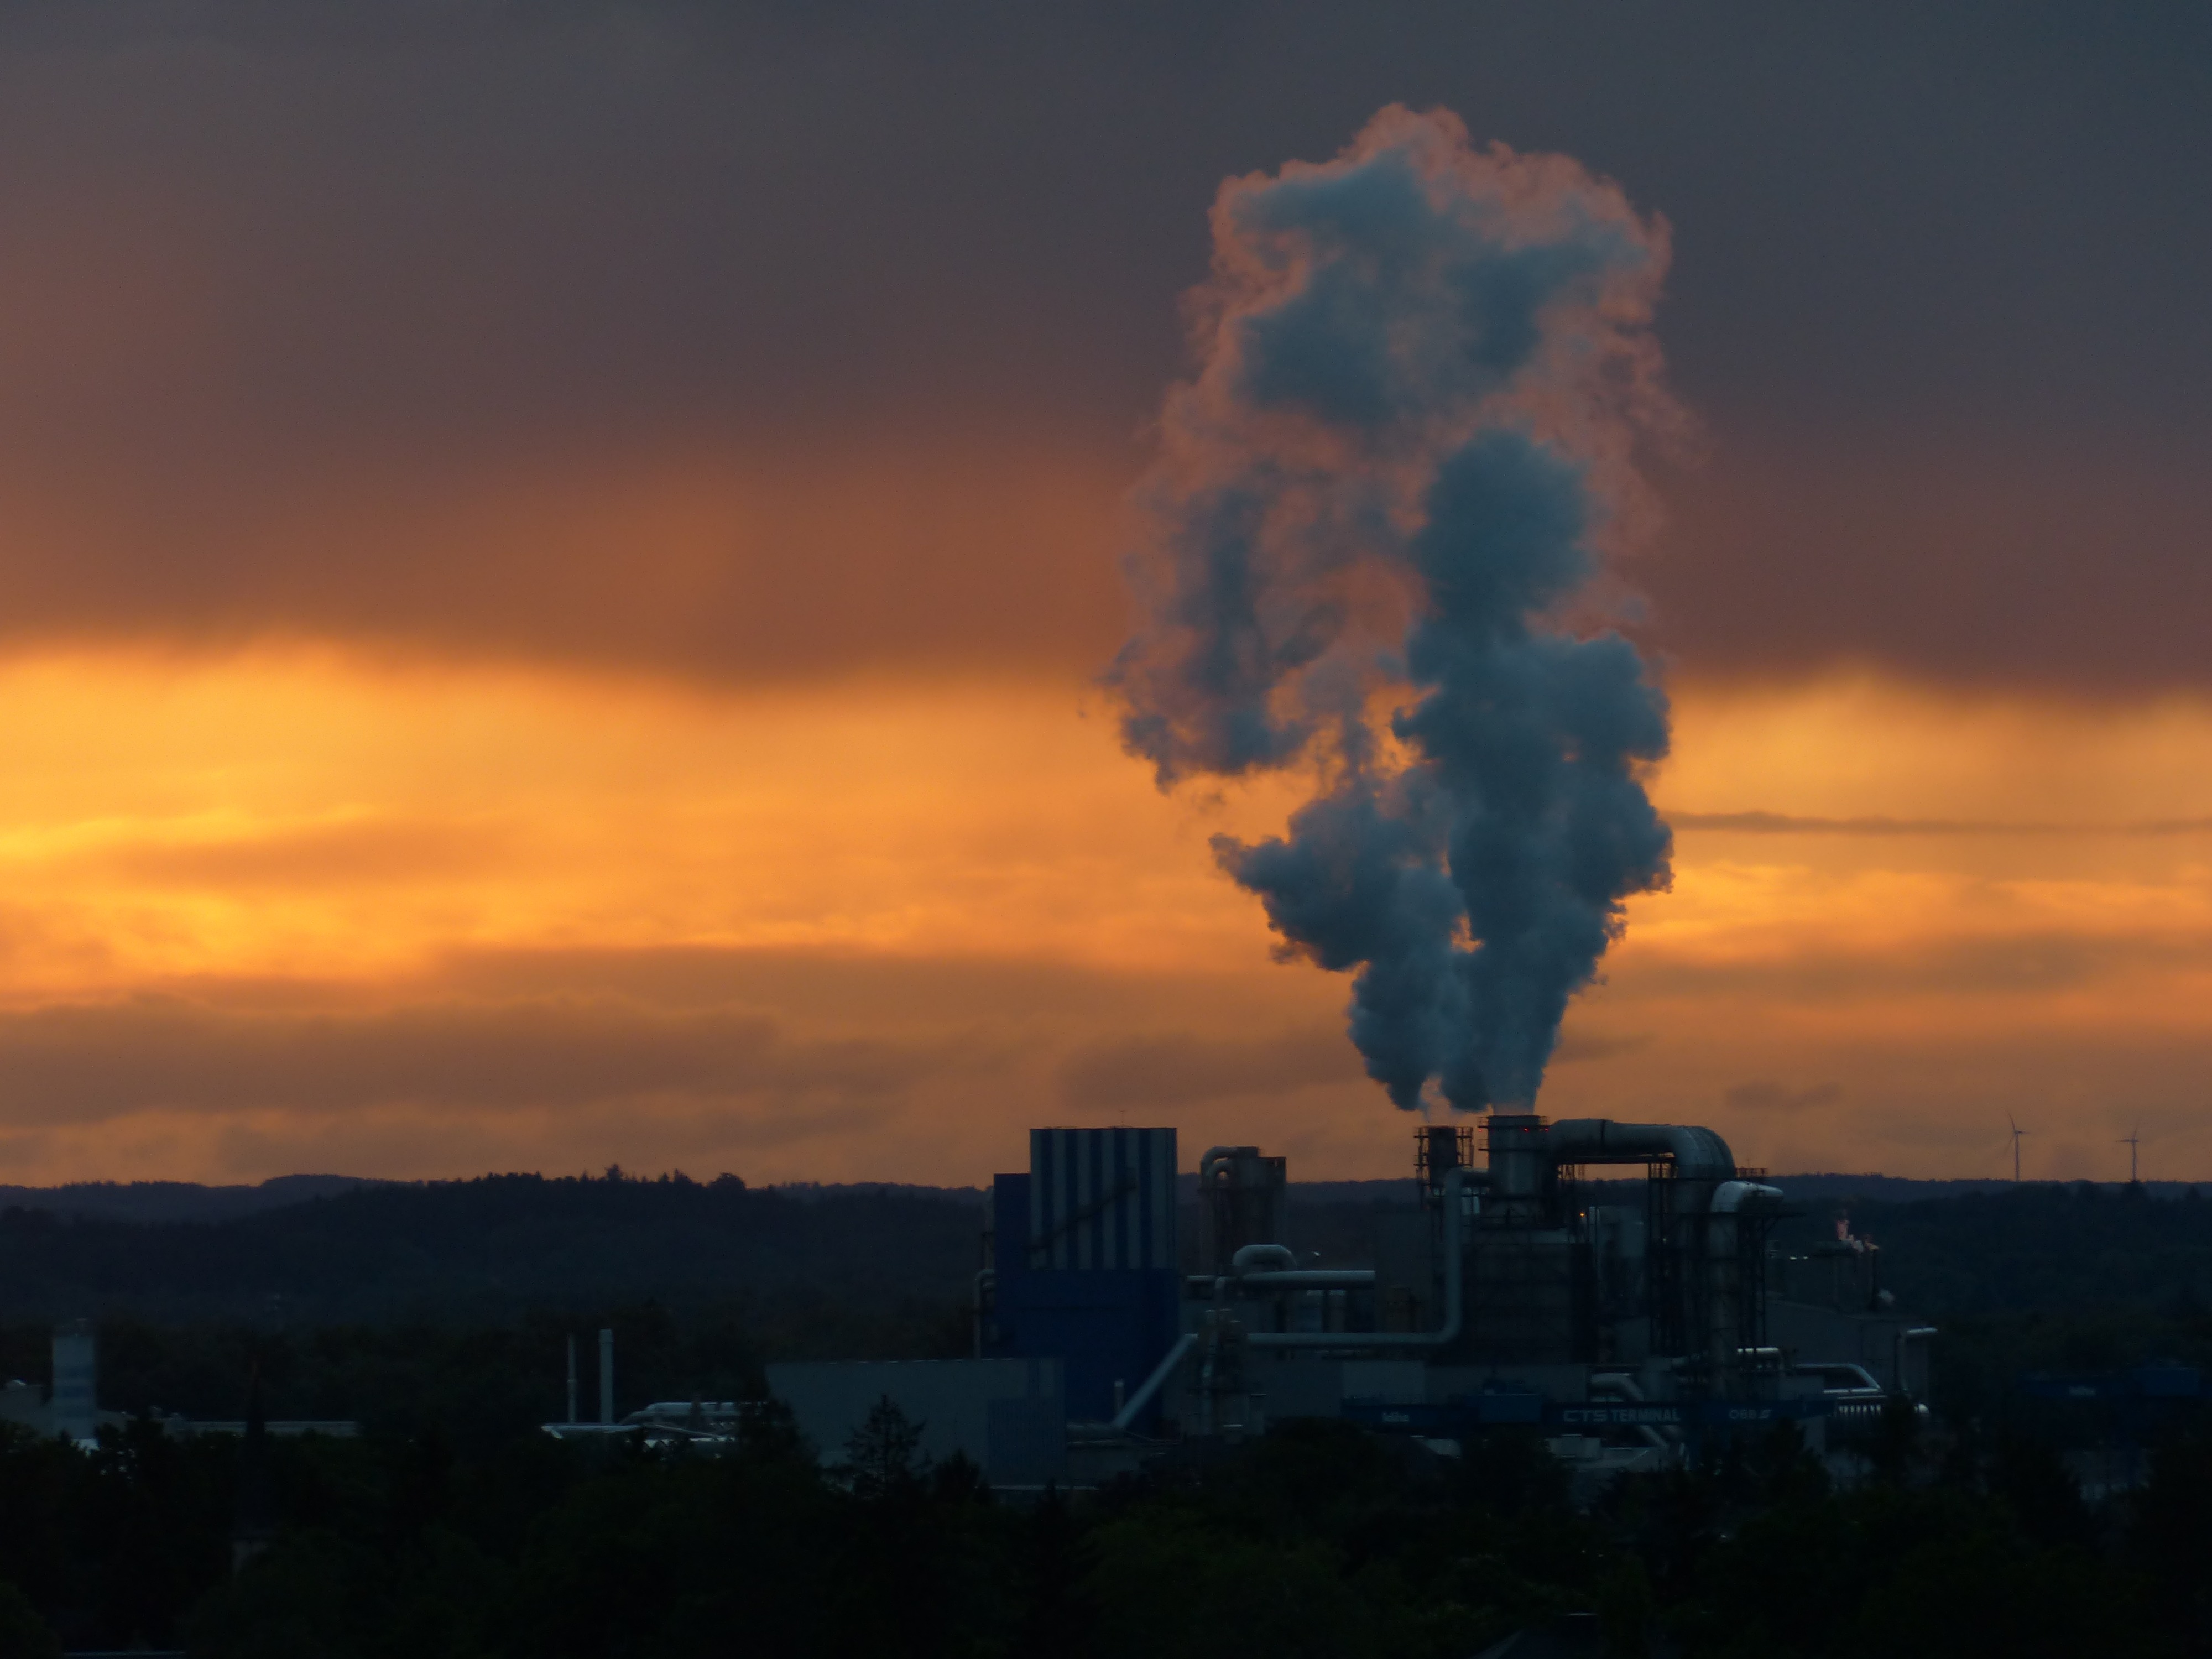
horizon, cloud, sky, sunrise, sunset, sunlight, morning, dawn, atmosphere, smoke, dusk, evening, chimney, industry, power plant, pollution, afterglow, environmental protection, industrial plant, heavy industry, meteorological phenomenon, exhaust gases, atmospheric phenomenon, atmosphere of earth